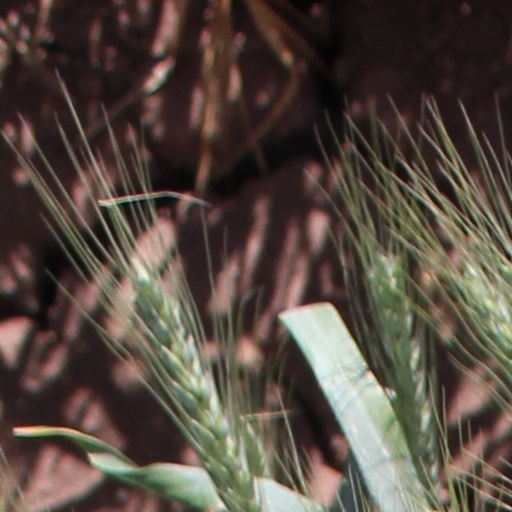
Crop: wheat